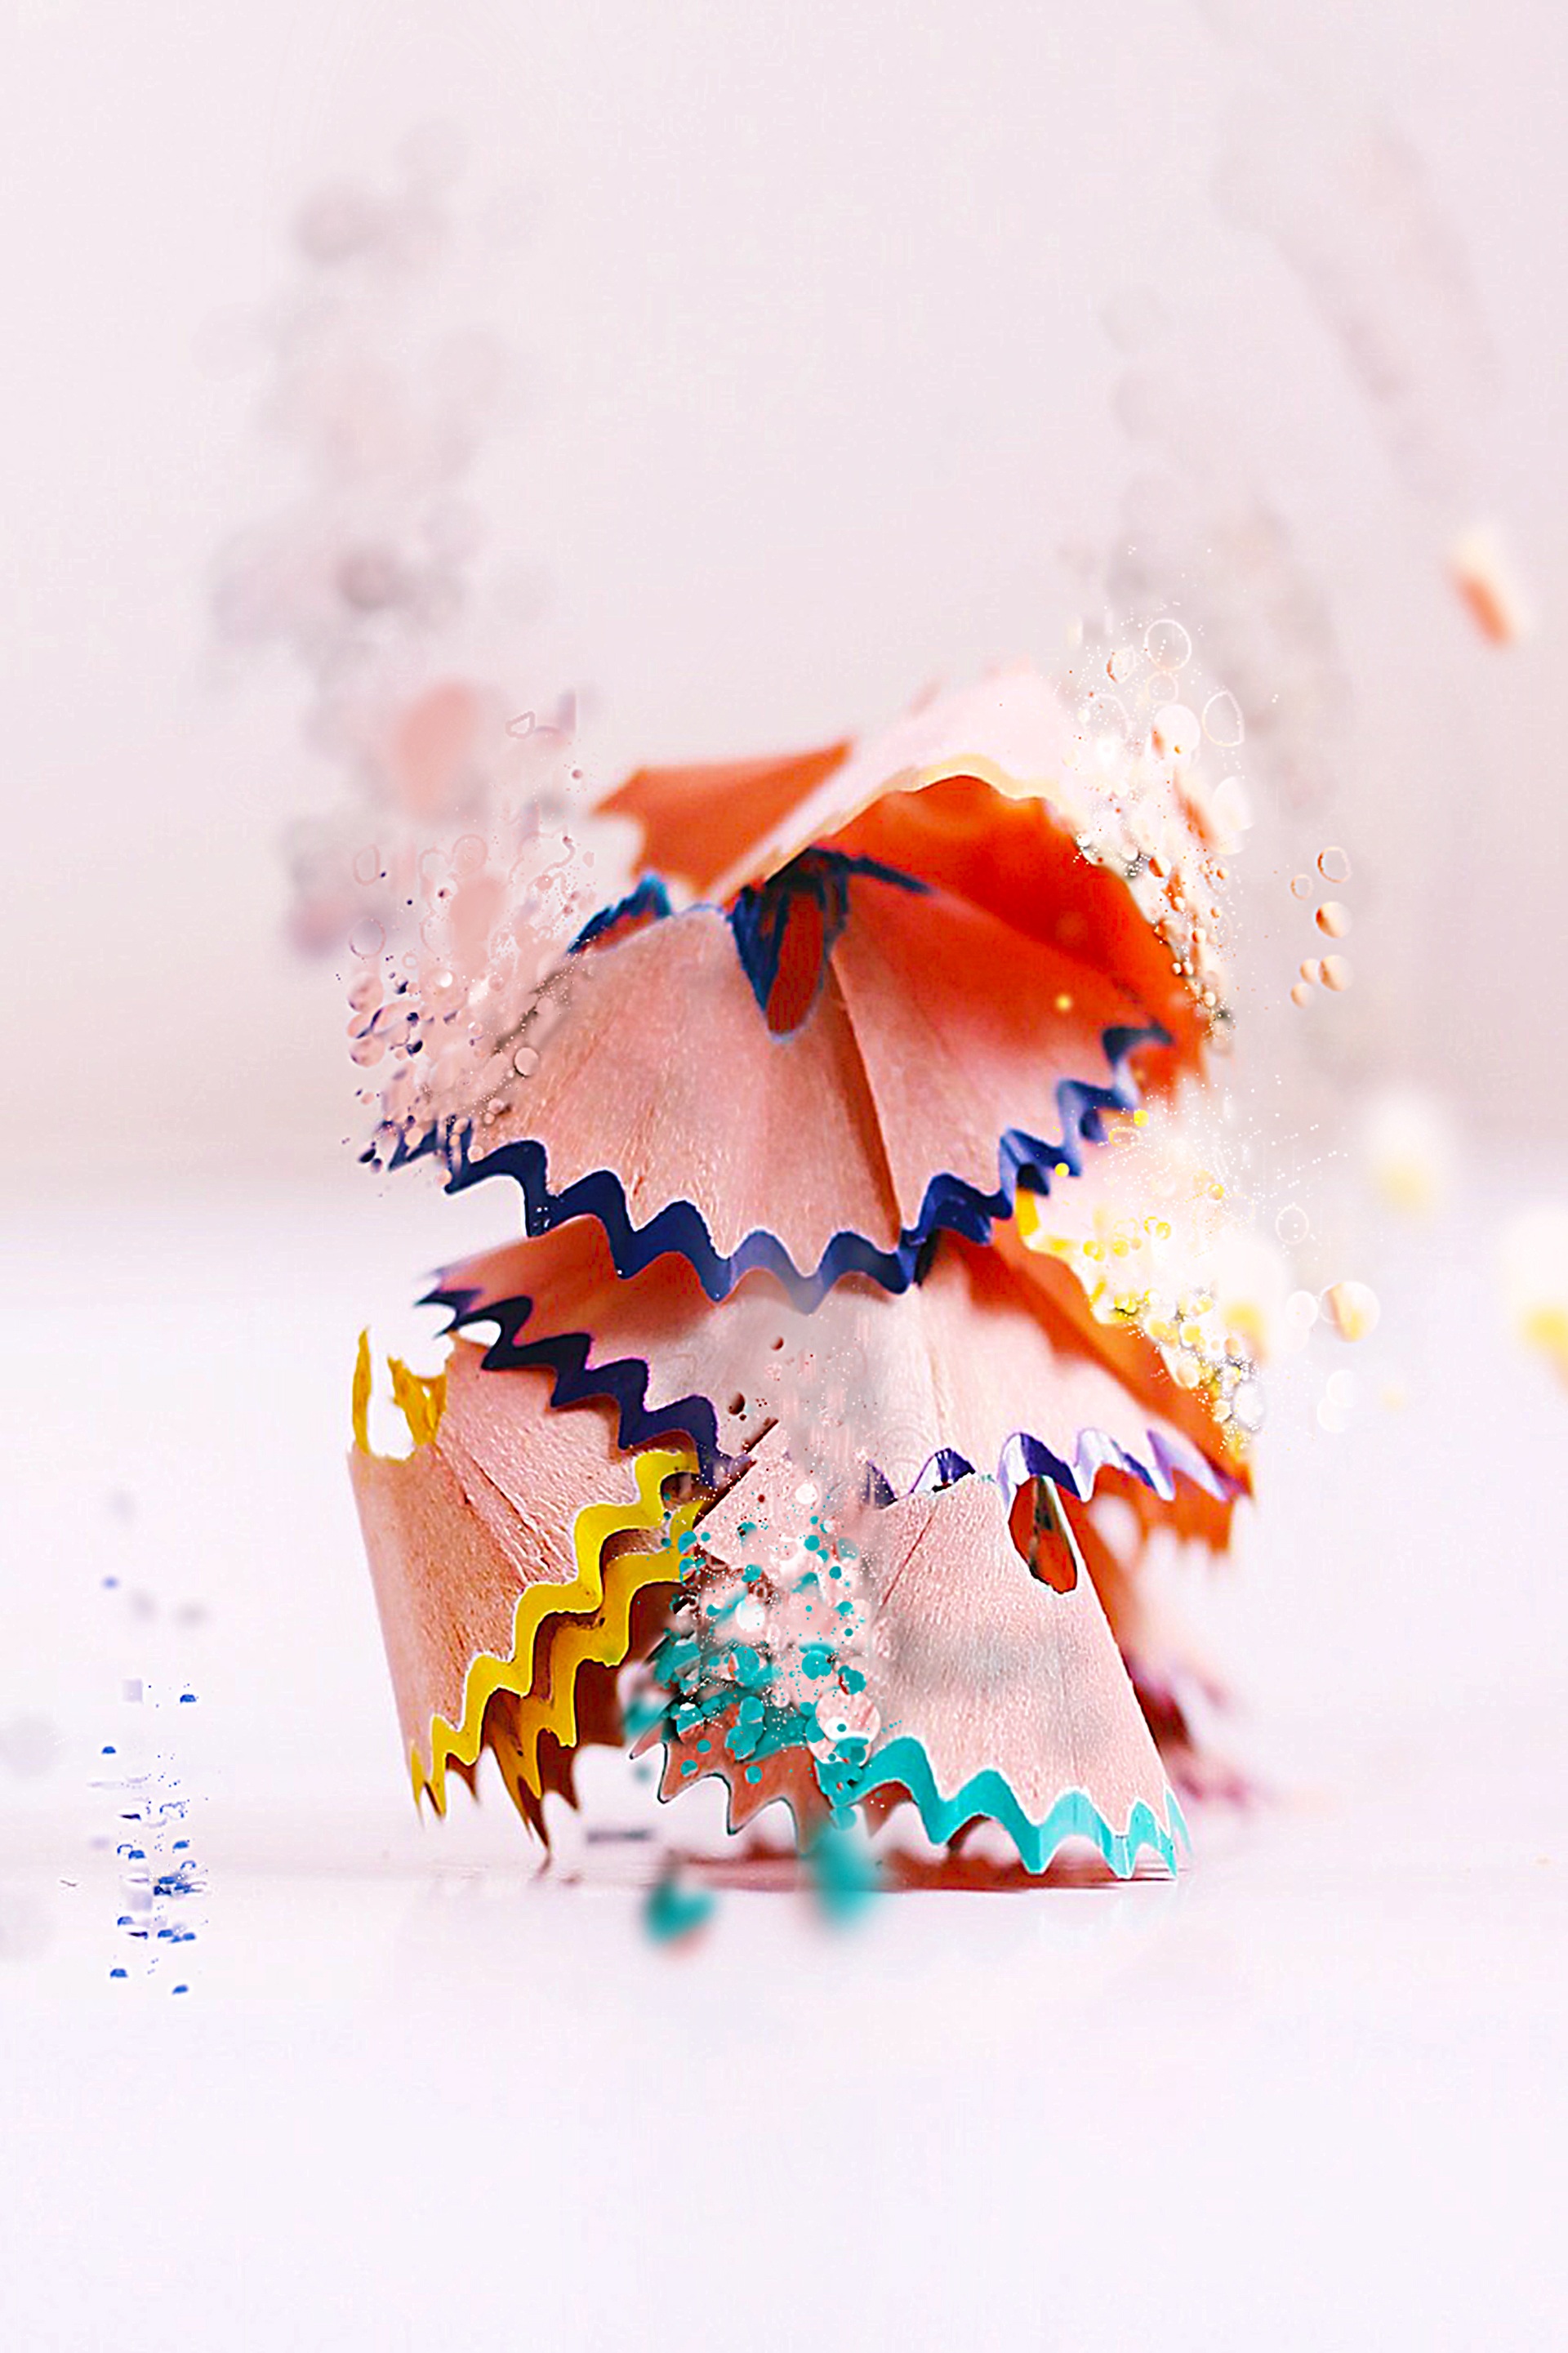
work, pencil, creative, wood, flower, petal, pen, tool, orange, direction, macro, office, artist, paint, yellow, paper, season, spike, crayon, education, write, art, colors, creativity, illustration, design, wooden, stationery, school, learn, edited, icon, draw, lead, everyday, sharpener, indicate, sharpen